The Triumph of Time and Truth

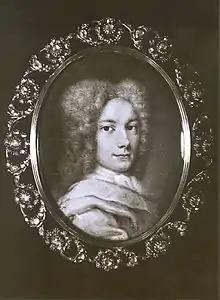
Händel 1710

The Triumph of Time and Truth is the final name of an oratorio by George Frideric Handel produced in three different versions across fifty years of the composer’s career: